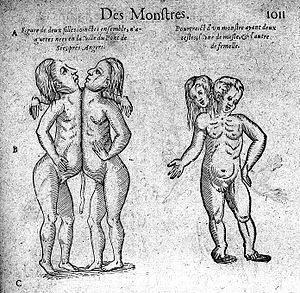
La tératologie est la science des anomalies de l'organisation anatomique, congénitale et héréditaire, des êtres vivants. La discipline a longtemps été assimilée à l'étude des « monstres » humains et animaux, c'est-à-dire des anomalies les plus spectaculaires, mais elle concerne tout écart anatomique significatif présenté par un individu par rapport au type spécifique, au-delà des variations individuelles qui différencient normalement un sujet d'un autre dans la même espèce. Source d'intérêt et d'études dès l'Antiquité, la tératologie se constitue en tant que discipline scientifique au milieu du XVIIIᵉ siècle et c'est Étienne Geoffroy Saint-Hilaire et son fils Isidore qui lui confèrent, au siècle suivant, une méthode et une nomenclature. Associant les observations et les recherches des médecins et des vétérinaires la tératologie participe alors aux progrès de l'embryologie jusqu'à devenir progressivement un chapitre de la pathologie de l'embryon.